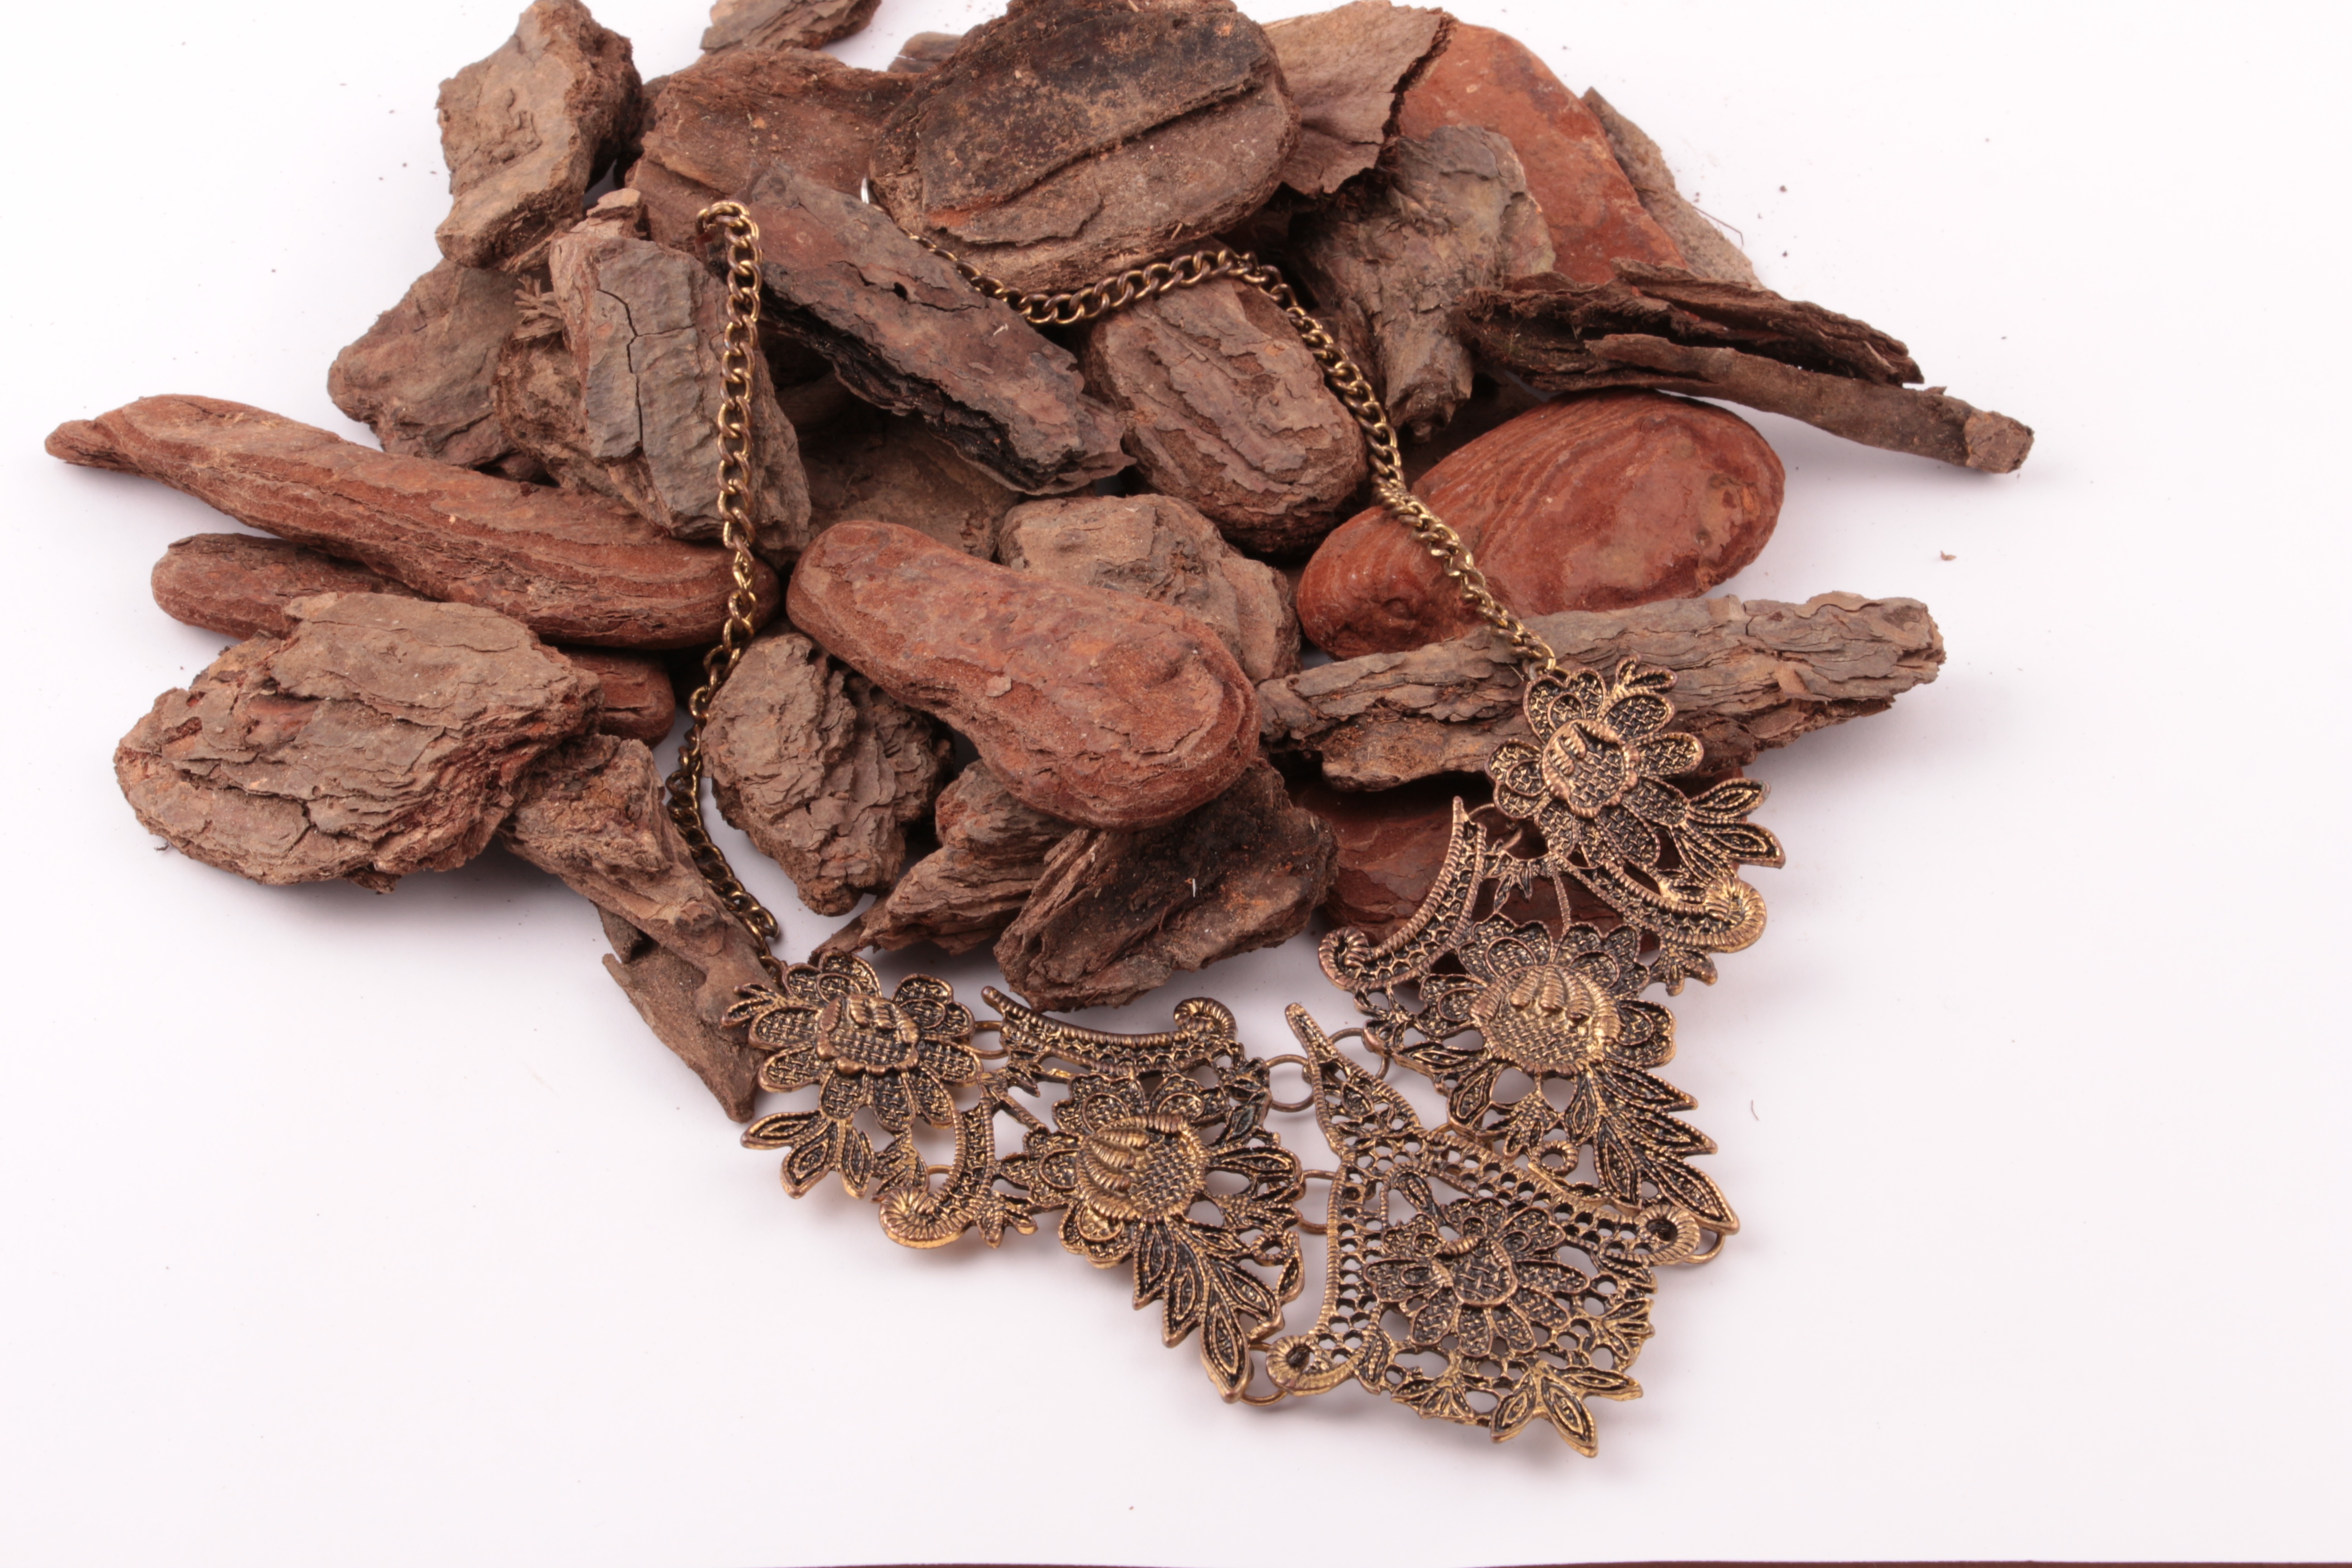
plant, female, food, herb, produce, bronze, paste, flavor, flowering plant, land plant, snack food